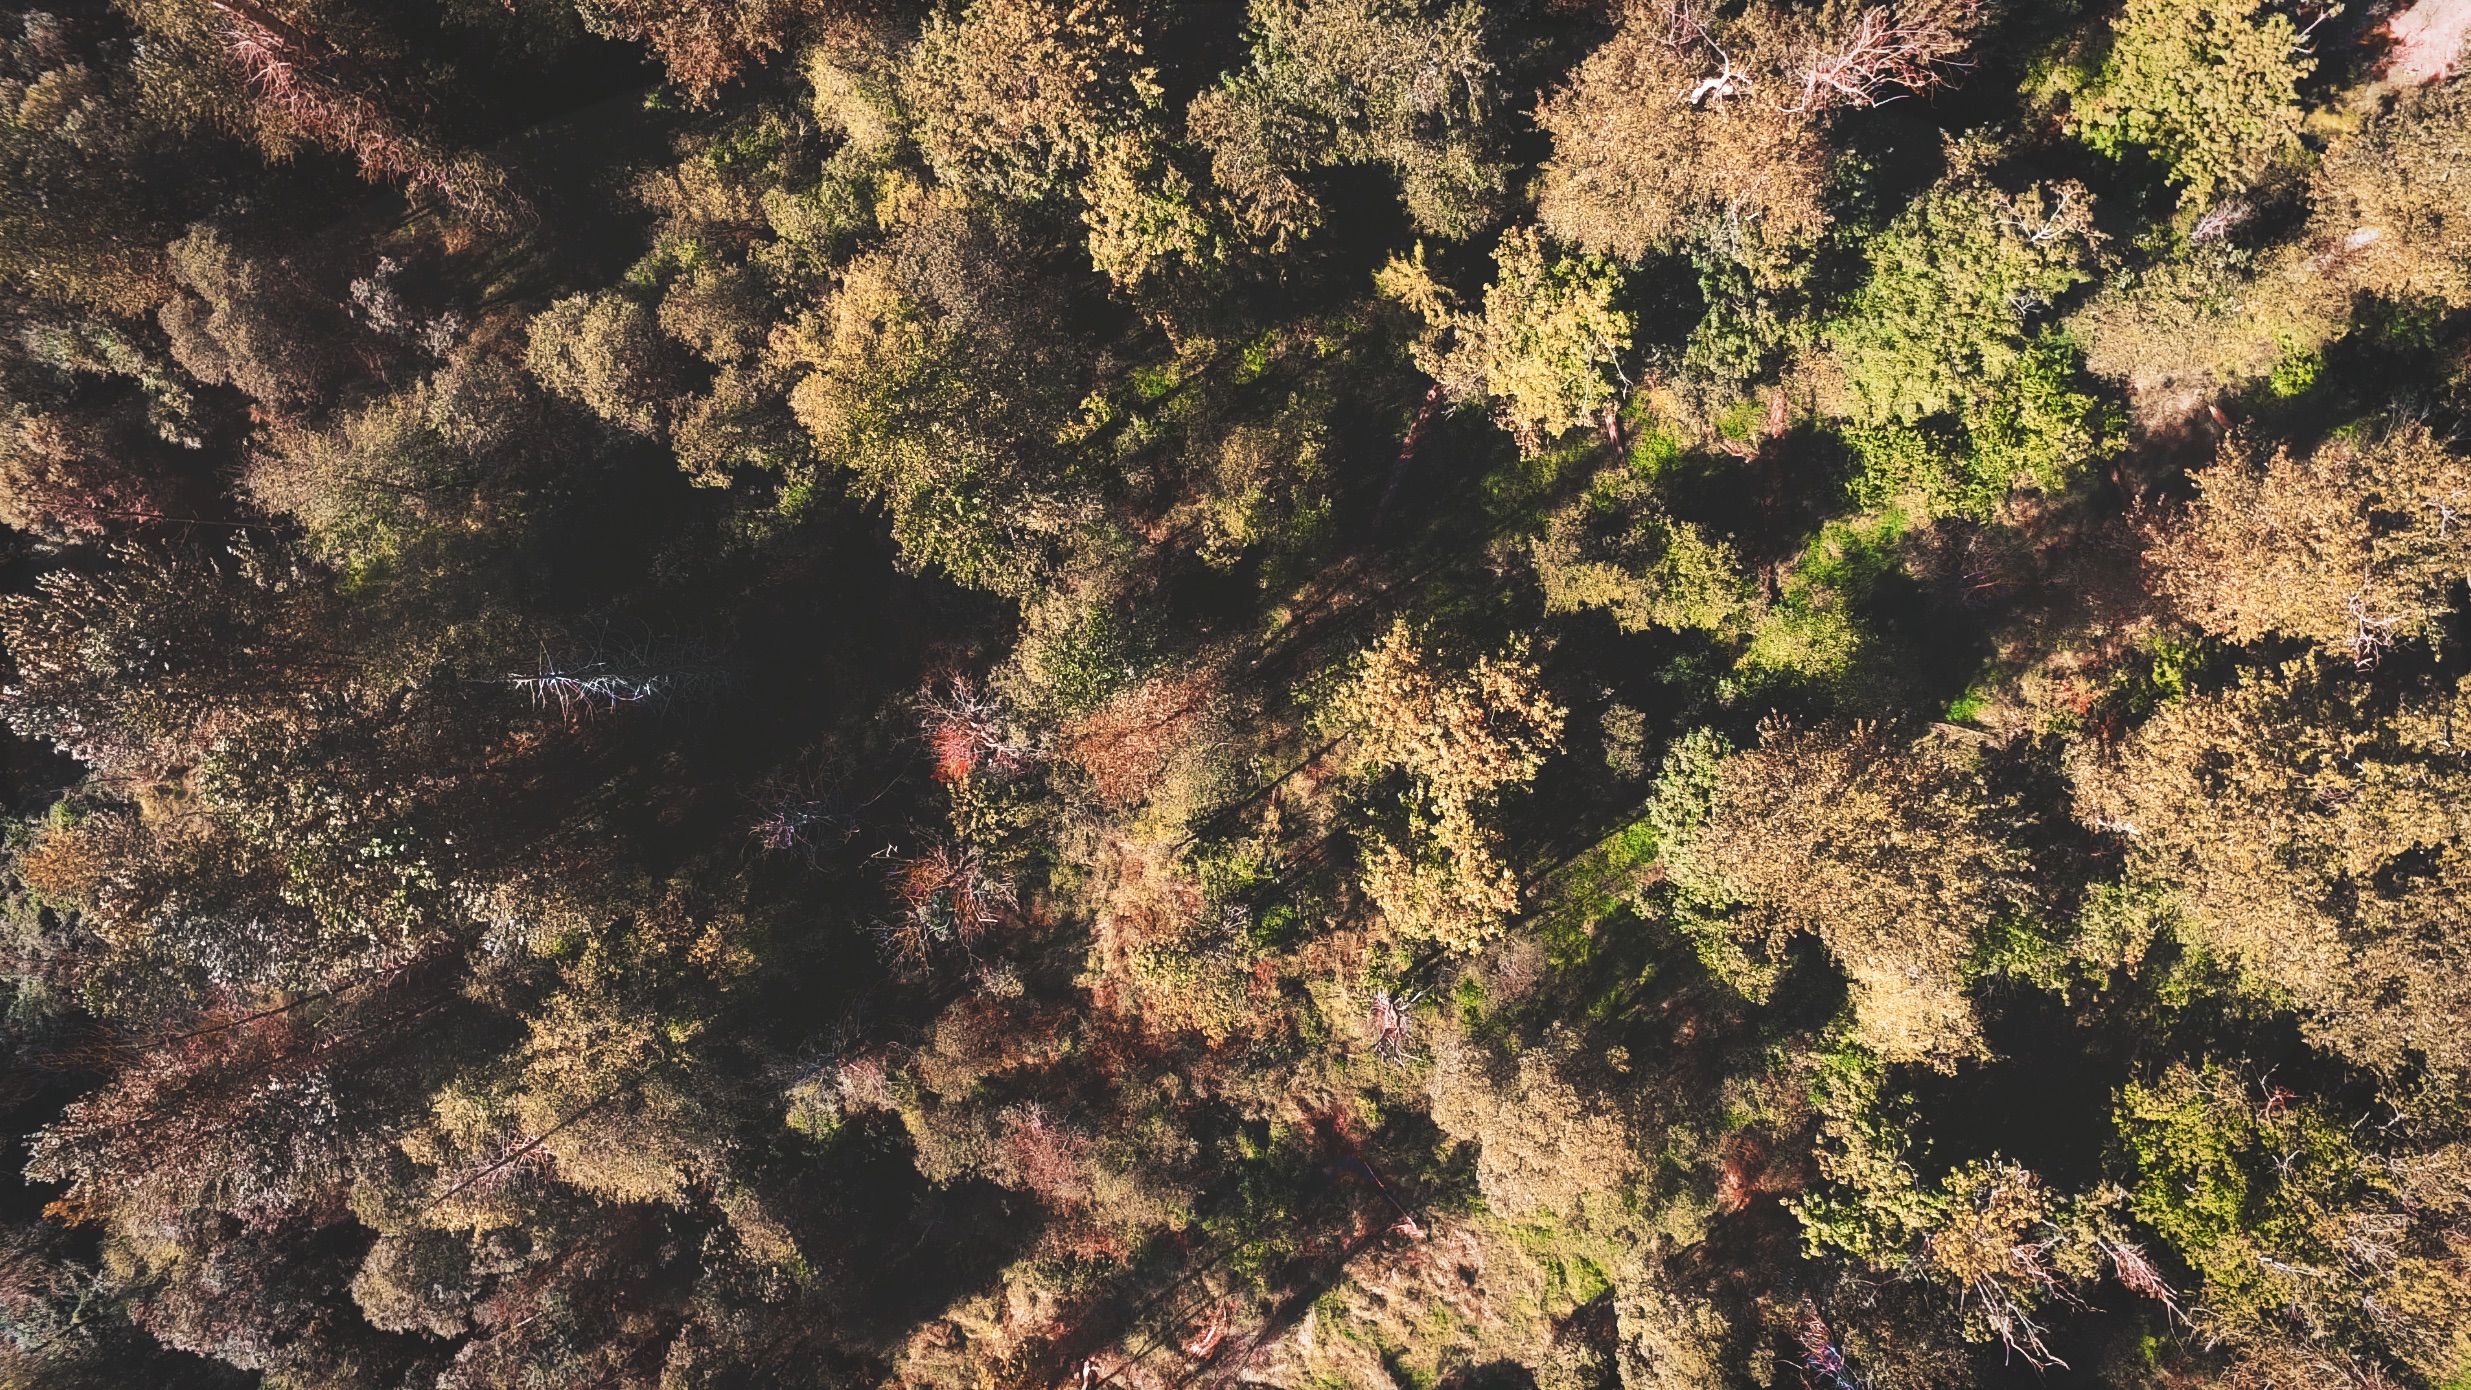
tree, plant, leaf, flower, soil, terrain, flora, coral reef, habitat, aerial photography